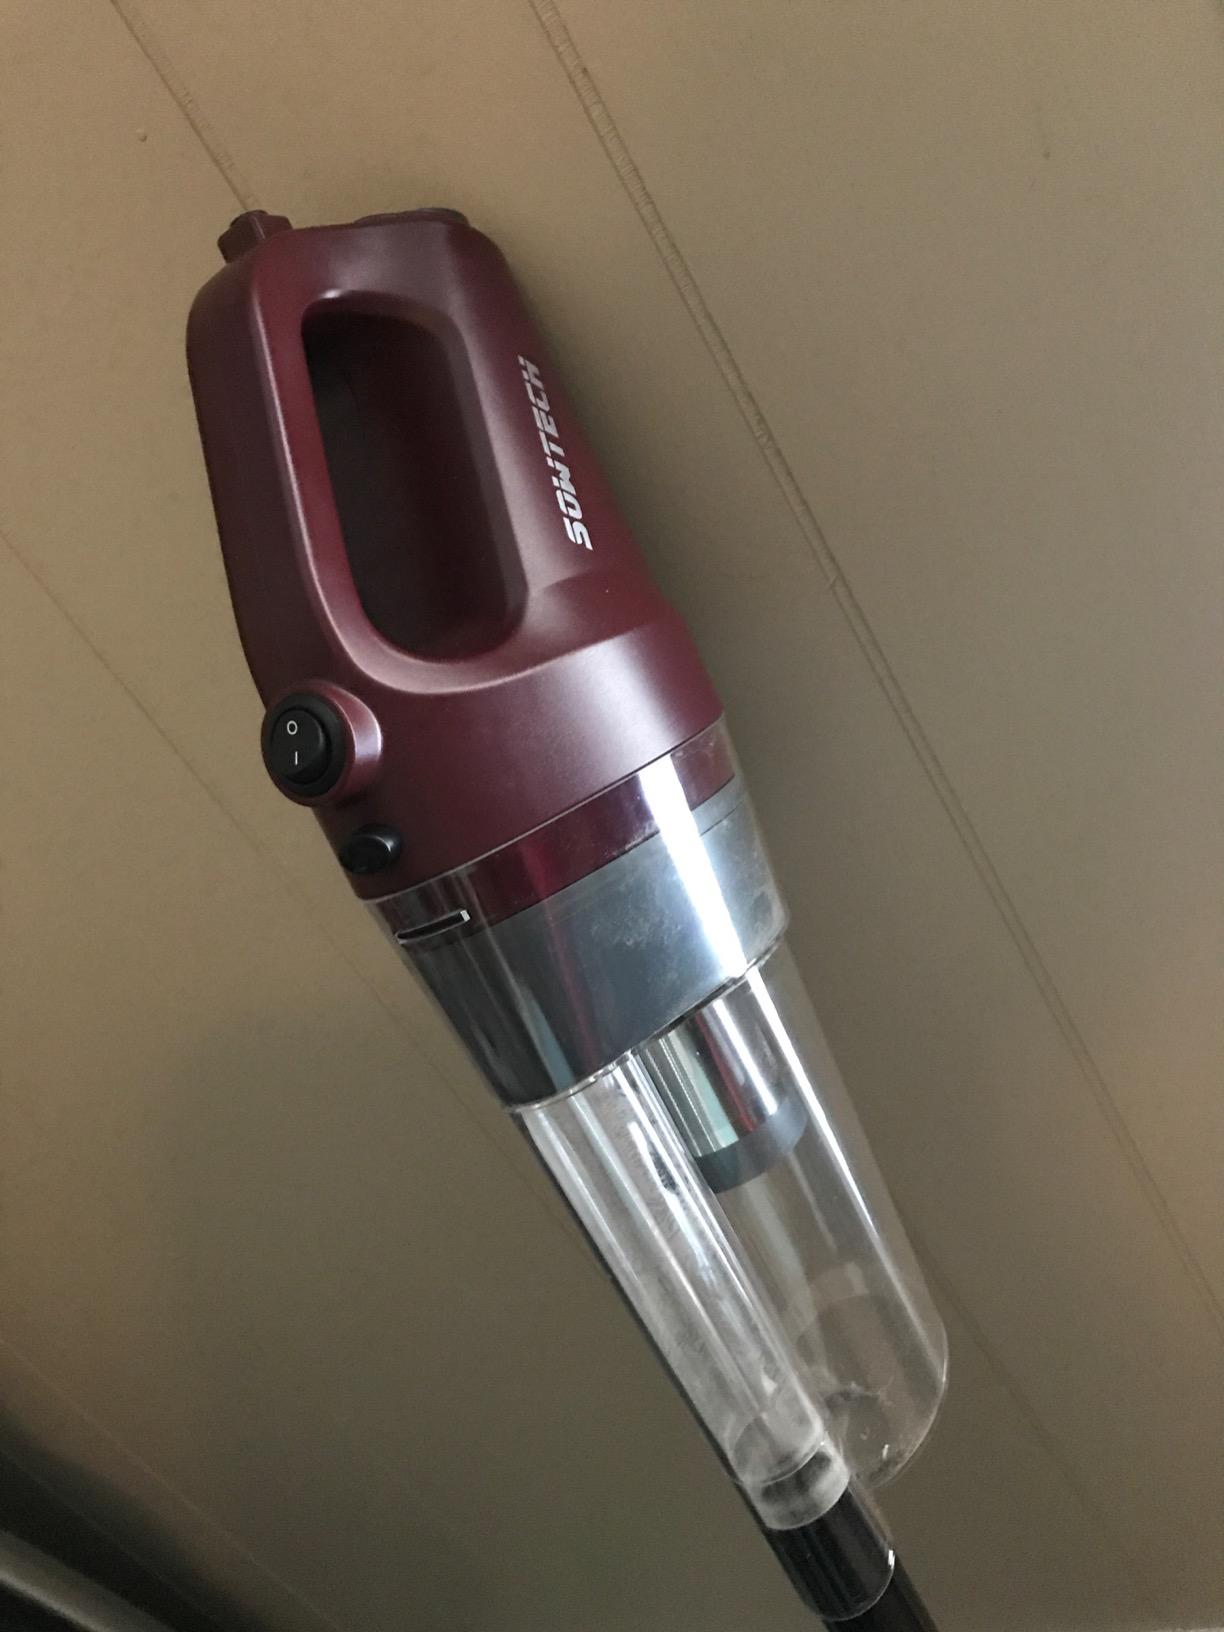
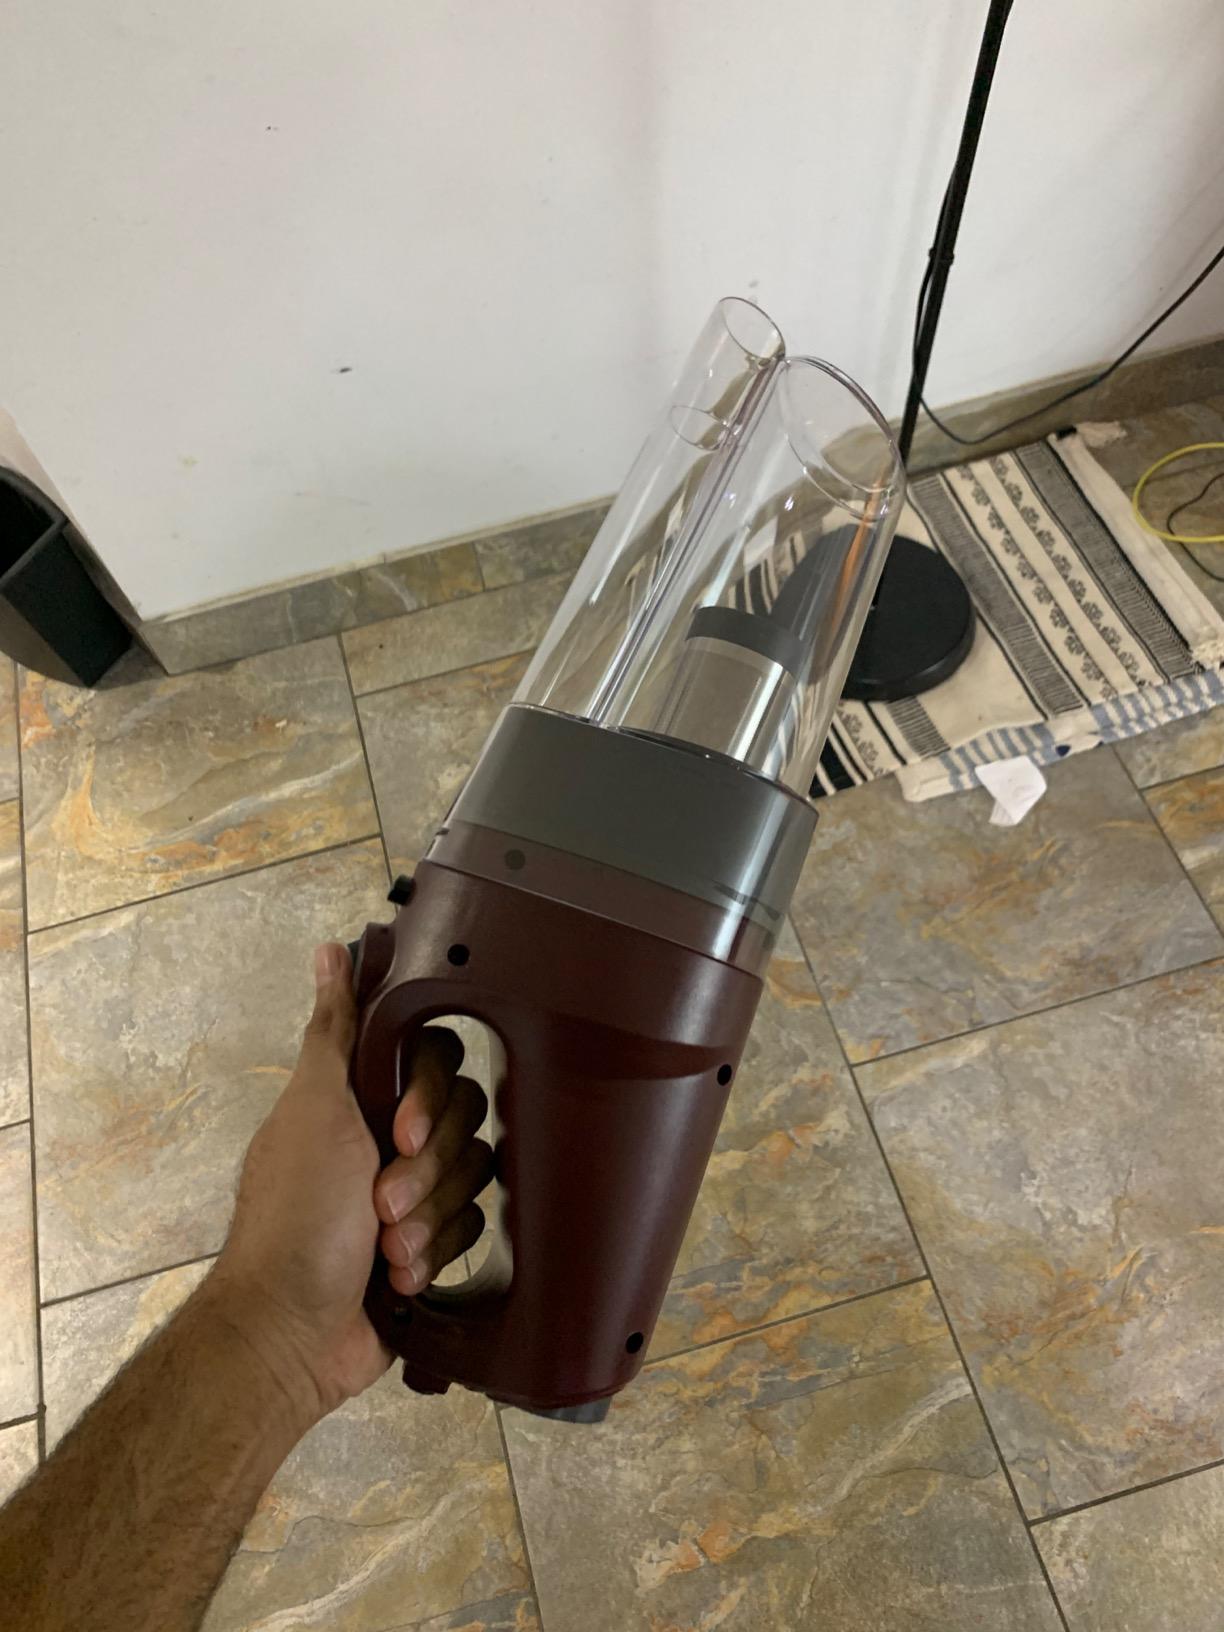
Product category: items_vacuum
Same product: yes